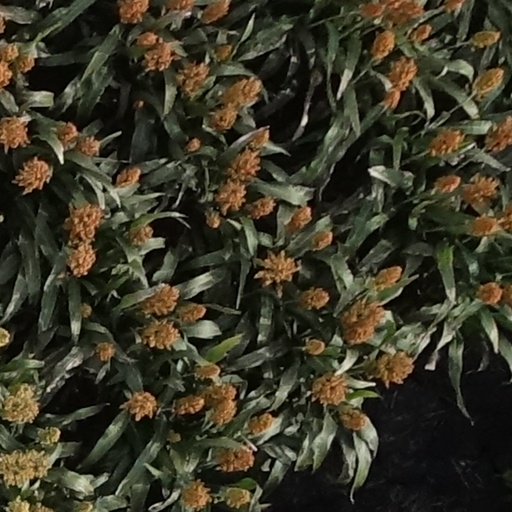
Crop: sorghum